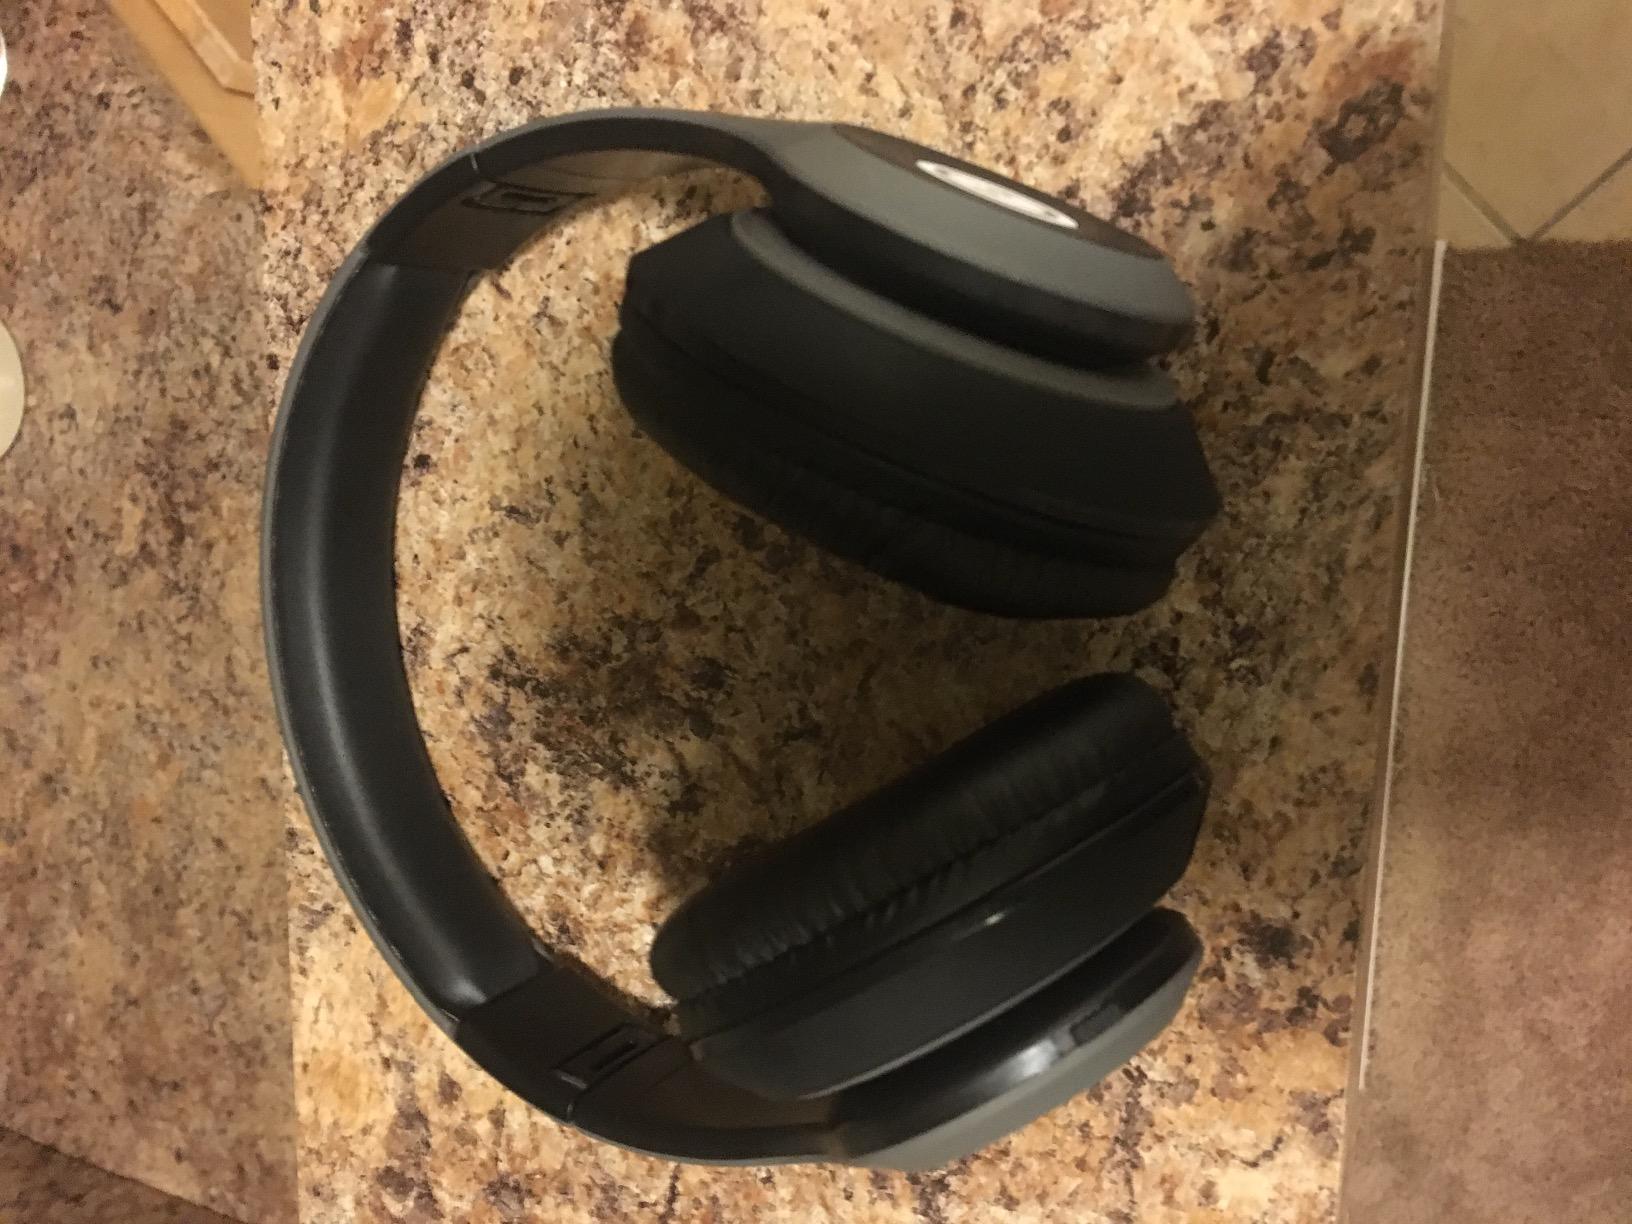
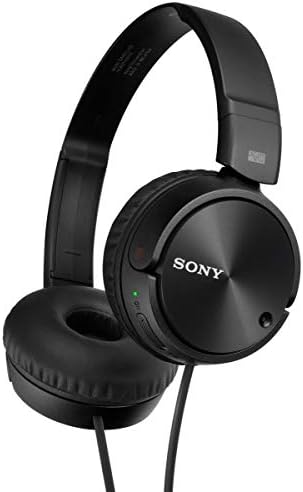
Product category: headphones
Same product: no